Olivia Arben

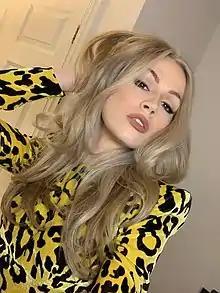
Arben in 2019

Olivia Arben (born 19 May 1997) is a British model who has appeared on the covers of Vogue Magazine, Numéro Magazine, Harper's Bazaar, Elle Magazine, L'Officiel, Glamour magazine. and Grazia Magazine.